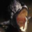
Label: crocodile